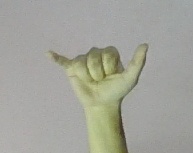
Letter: ya